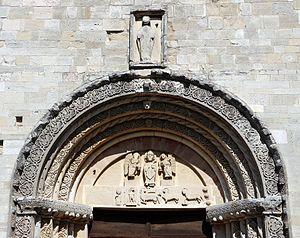
Les Marches historiquement incluses dans l'histoire des États pontificaux, sont un territoire riche en Cathédrales, Eglises et Abbayes ou Collégiales de différents ordres religieux. La plus grande partie des édifices ici recensés étant de style composite, nous avons choisi de catégoriser les ouvrages en fonction du style prédominant.